Monterrey Institute of Technology and Higher Education

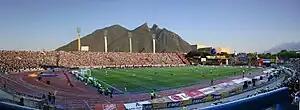
The "Estadio Tecnológico", aside from hosting athletic and cultural events, hosts professional football matches since 1952 and served as an official venue for the 1983 FIFA World Youth Championship and the 1986 FIFA World Cup.

Student life, traditions and activities vary among campuses. Generally speaking, student involvement is encouraged by the local campus through an office of student affairs and the Department of Leadership and Student Formation (LiFE), which supervises most of the student groups, sports teams, regional associations and its student federation (FETEC).